Sovietization of the Baltic states

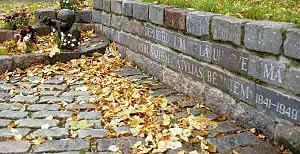
Memorial to deported Latvian children who died in exile, 1941–1949

The Stalinist Soviet regime initiated a constitutional metamorphosis of the three Baltic states by first forming transitional "Peoples Governments." Led by Stalin's close associates, the local communist supporters and those brought in from the Soviet Union, forced the presidents and governments of all three countries to resign, replacing them with the provisional "people's governments".